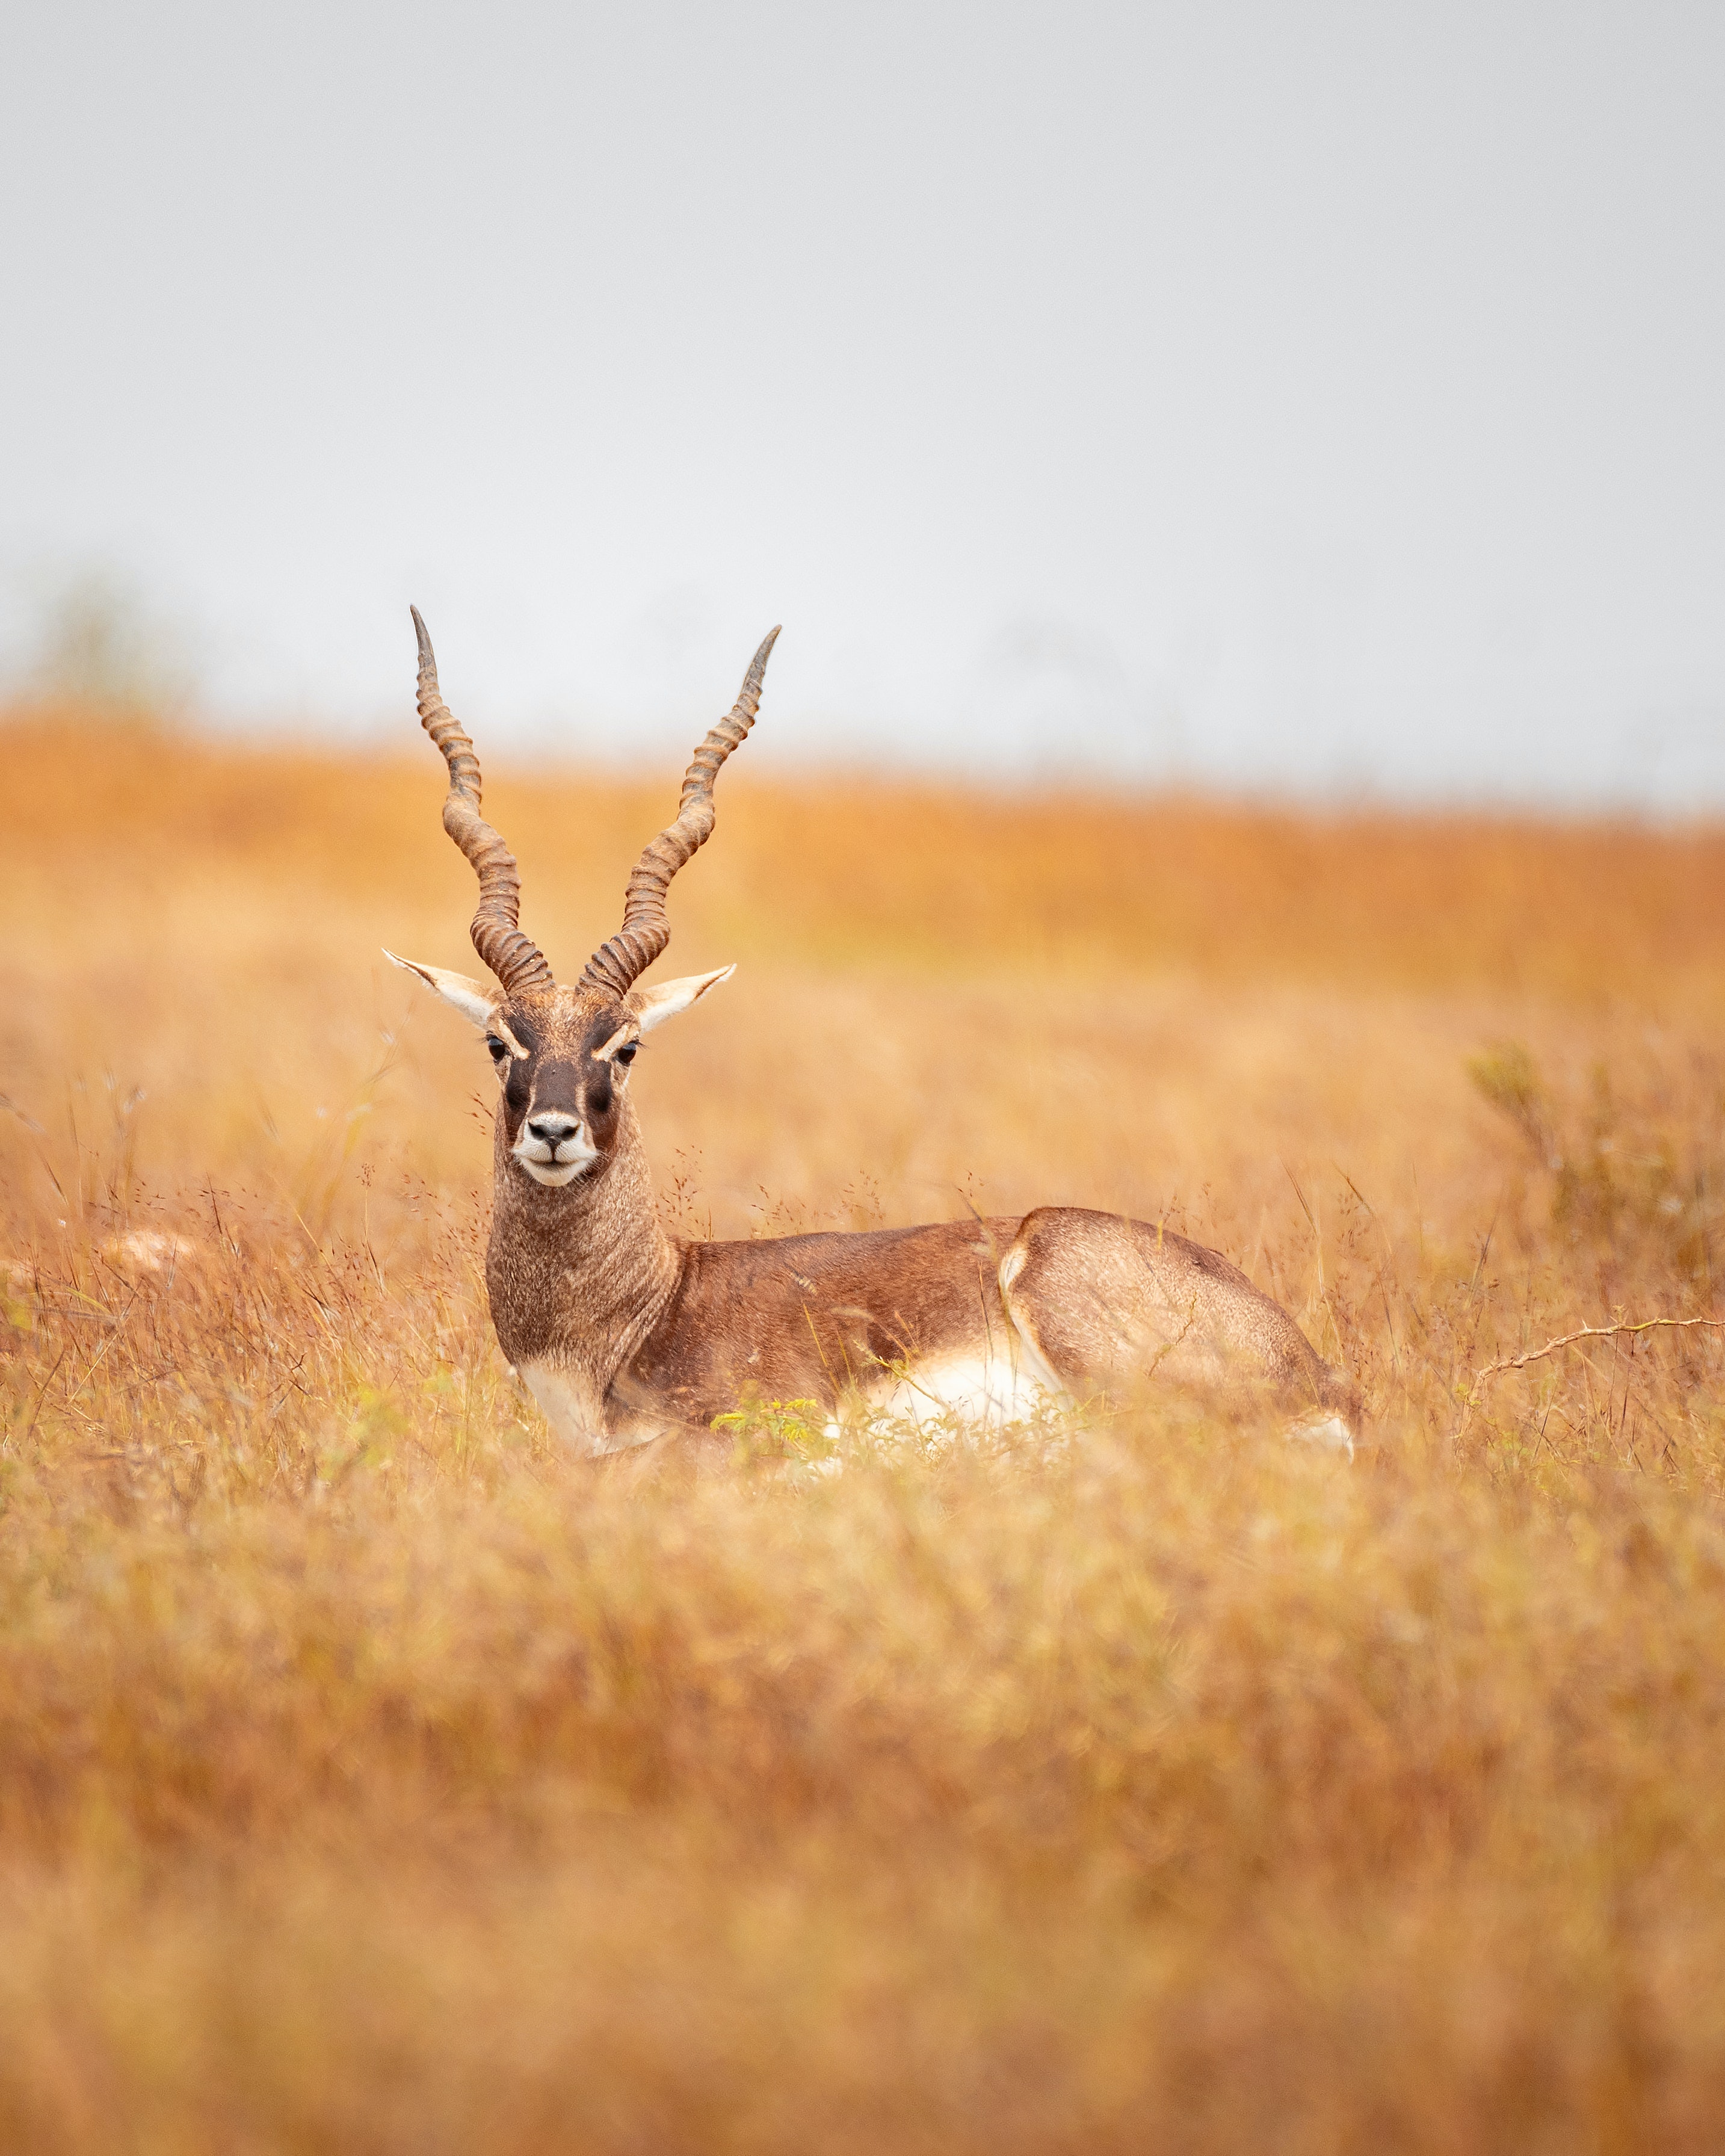
animals, sky, deer, wood, fawn, grass, natural landscape, horn, terrestrial animal, grassland, plant, natural material, tail, snout, landscape, wildlife, antler, macro photography, prairie, soil, steppe, cow goat family, antelope, savanna, evening